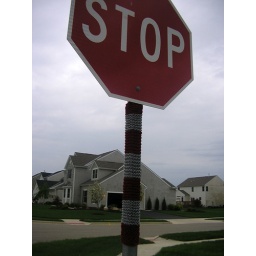
A scarlet &amp;amp; gray stop sign sweater...a little more palatable in Ohio State colors for this suburban neighborhood!